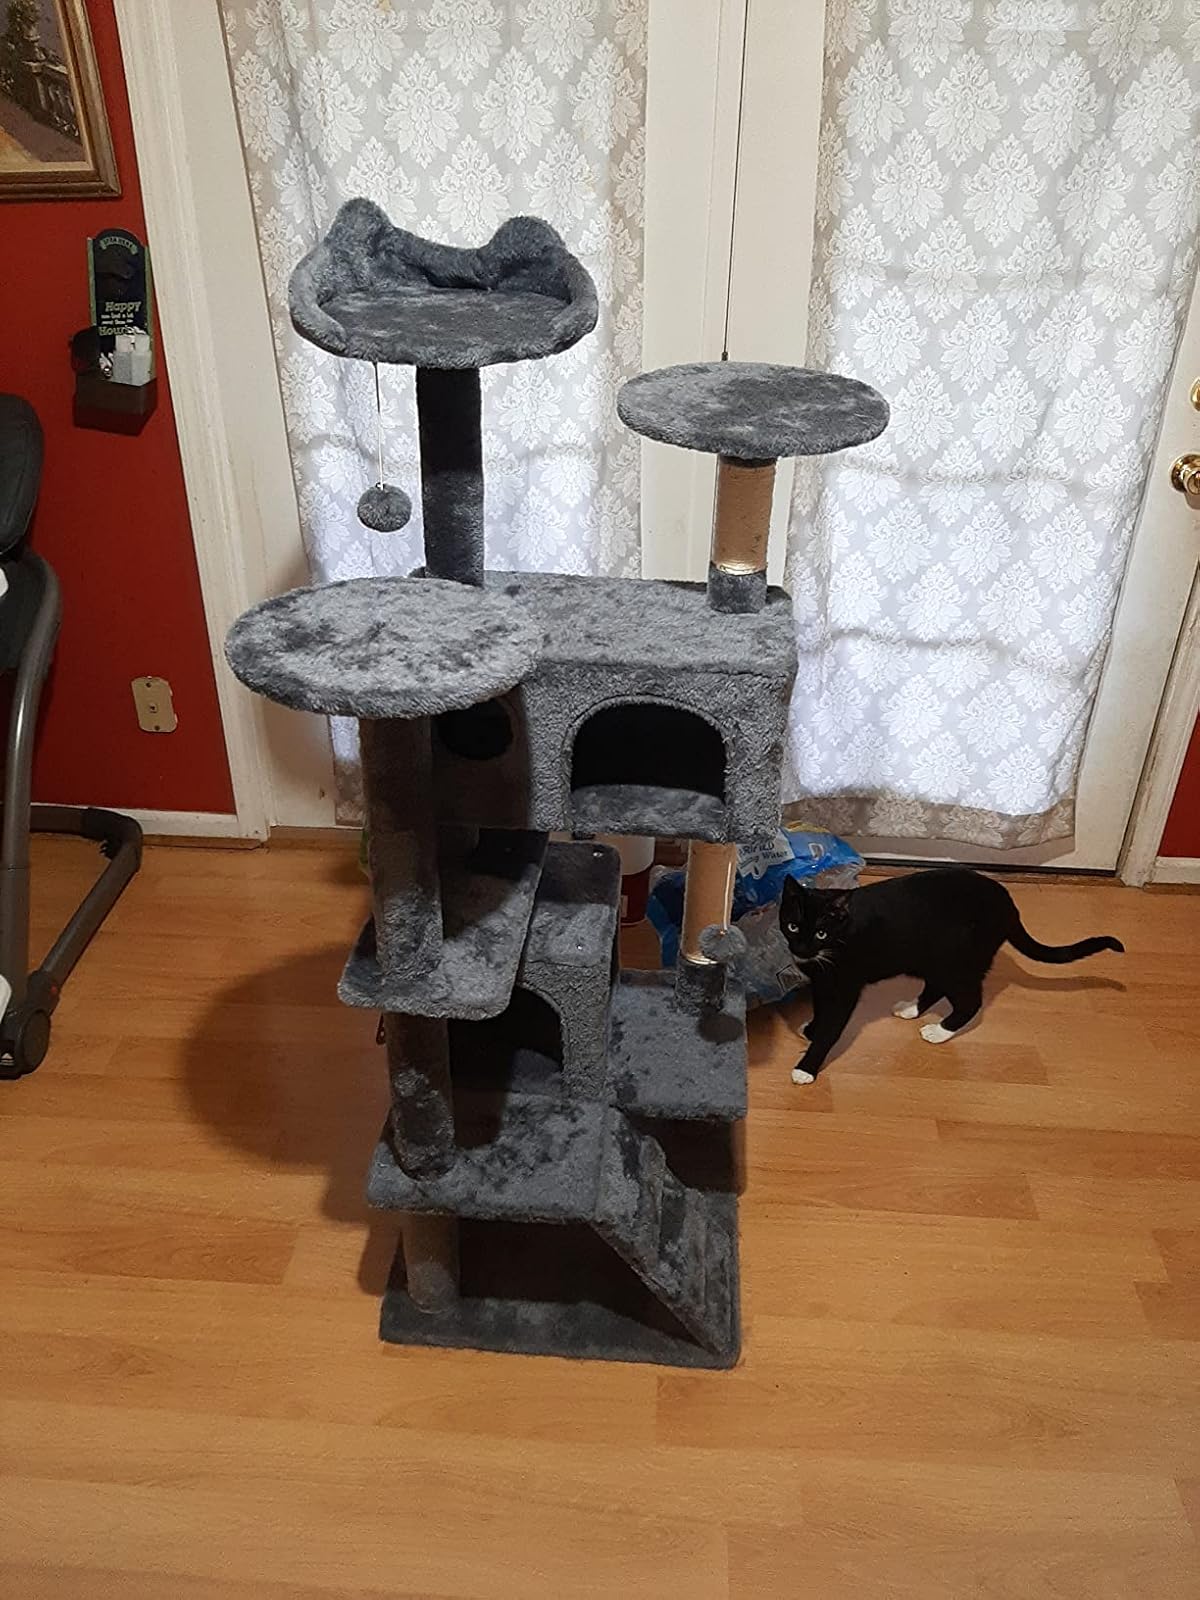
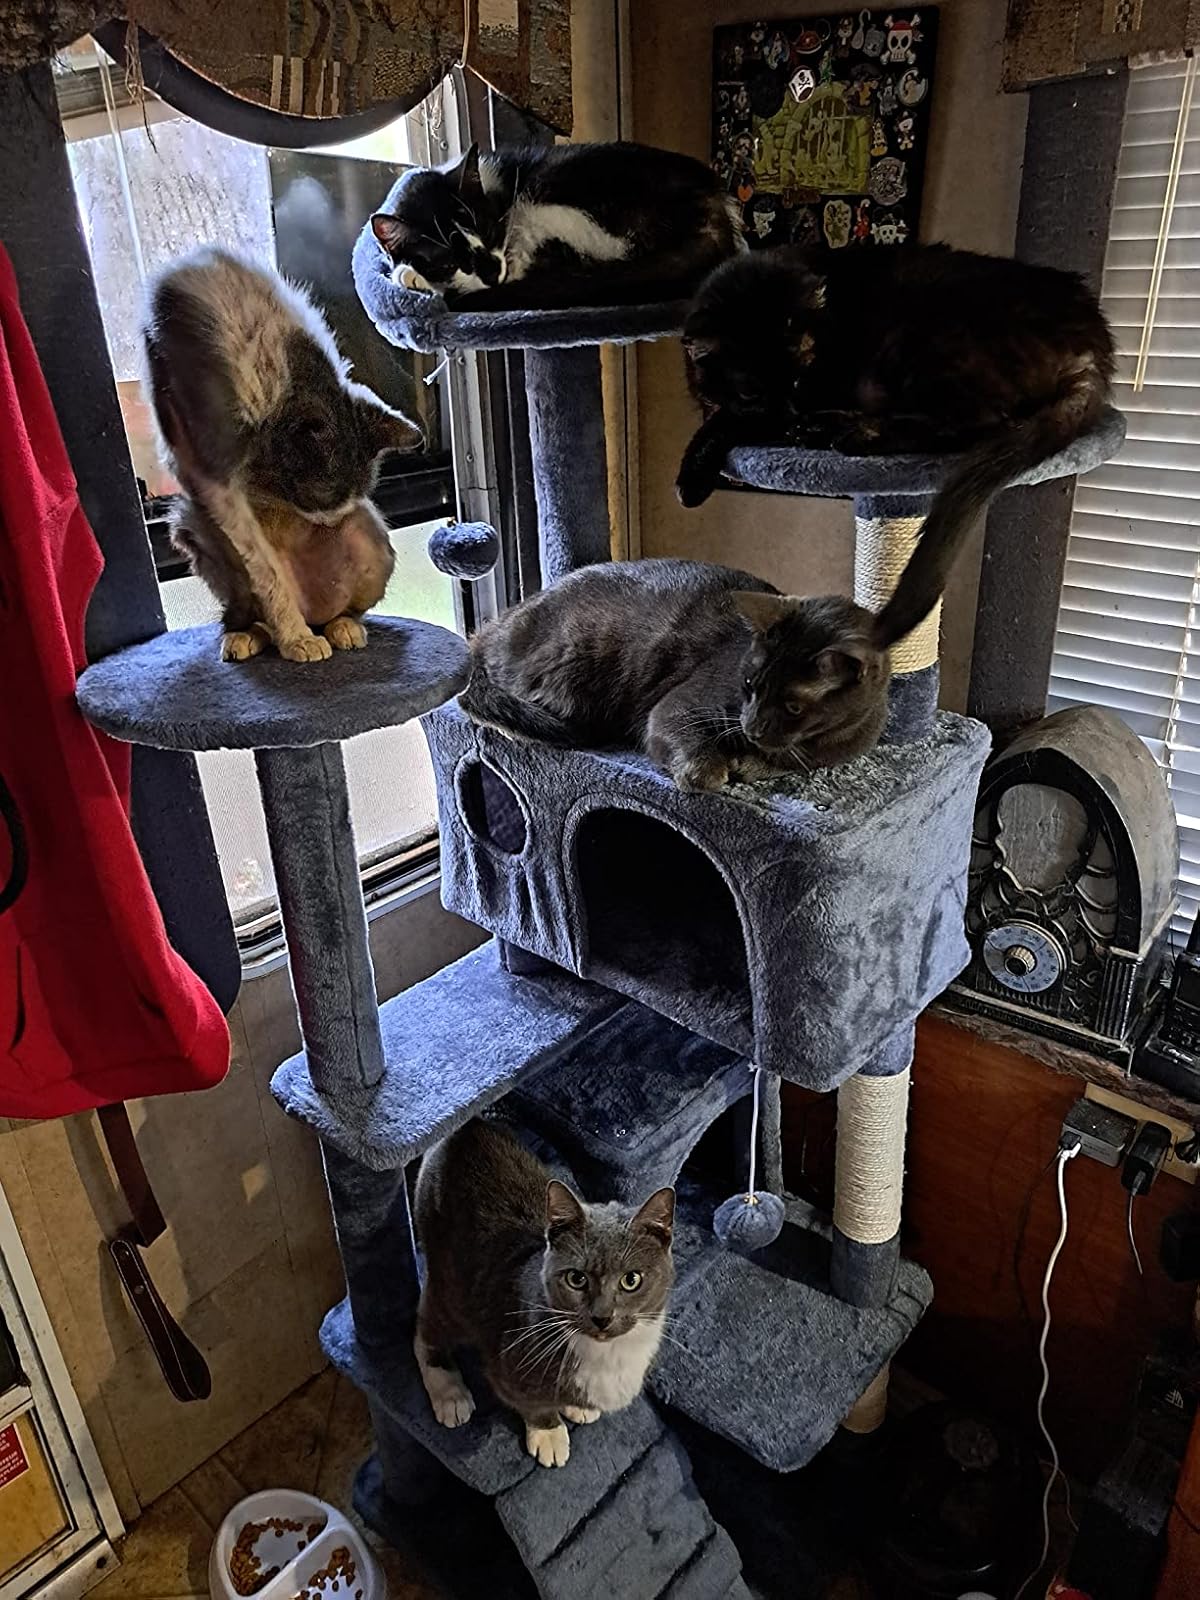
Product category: items_cat tree
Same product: yes